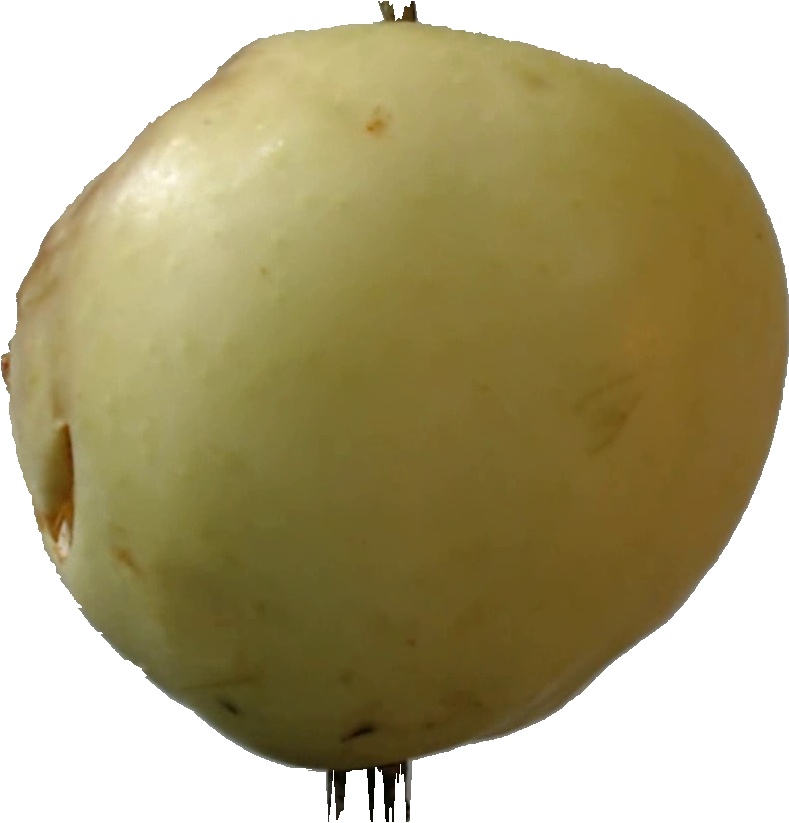
Label: apple_hit_1